US imperialism

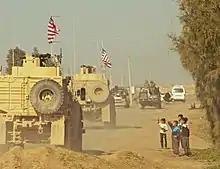
A convoy of U.S. soldiers during the American intervention in the Syrian civil war, December 2018

The global network of military alliances and bases is coordinated by the Unified combatant command (UCC). As of 2025, the world is divided between six geographic "commands." The origins of the UCC is rooted in World War II with its global scale and two main theaters half-a-world apart. As in the case of military alliances and bases, the UCC was founded to wage the Cold War but long outlived this confrontation and expanded.